Ctenosauriscus

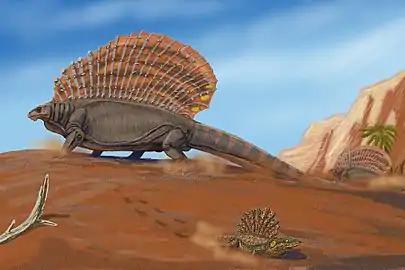
"Edaphosaurus" and "Platyhystrix", two sail-backed animals from the Early Permian. "Ctenosauriscus" was first classified as a pelycosaur similar to "Edaphosaurus", and later as a temnospondyl closely related to "Platyhystrix".

Von Huene considered "C. koeneni" to be a late-surviving species of Pelycosauria, a group of distant mammal relatives otherwise known only from the Late Carboniferous and Early Permian. He based this classification on its similarity with sail-backed pelycosaurs like "Dimetrodon". Austrian paleontologist Othenio Abel placed "C. koeneni" as a temnospondyl amphibian closely related to the sail-backed "Platyhystrix" (which, like "Dimetrodon", was from the Early Permian). The name "Ctenosaurus" was preoccupied by a species of iguanid lizard (now called "Ctenosaura"), so a new generic name, "Ctenosauriscus", was erected by paleontologist Oskar Kuhn in 1964. Paleontologist B. Krebs redescribed the holotype and reclassified "Ctenosauriscus" as an archosaur based on similarities with the sail-backed pseudosuchian "Hypselorhachis" from the Middle Triassic Manda Beds of Tanzania.